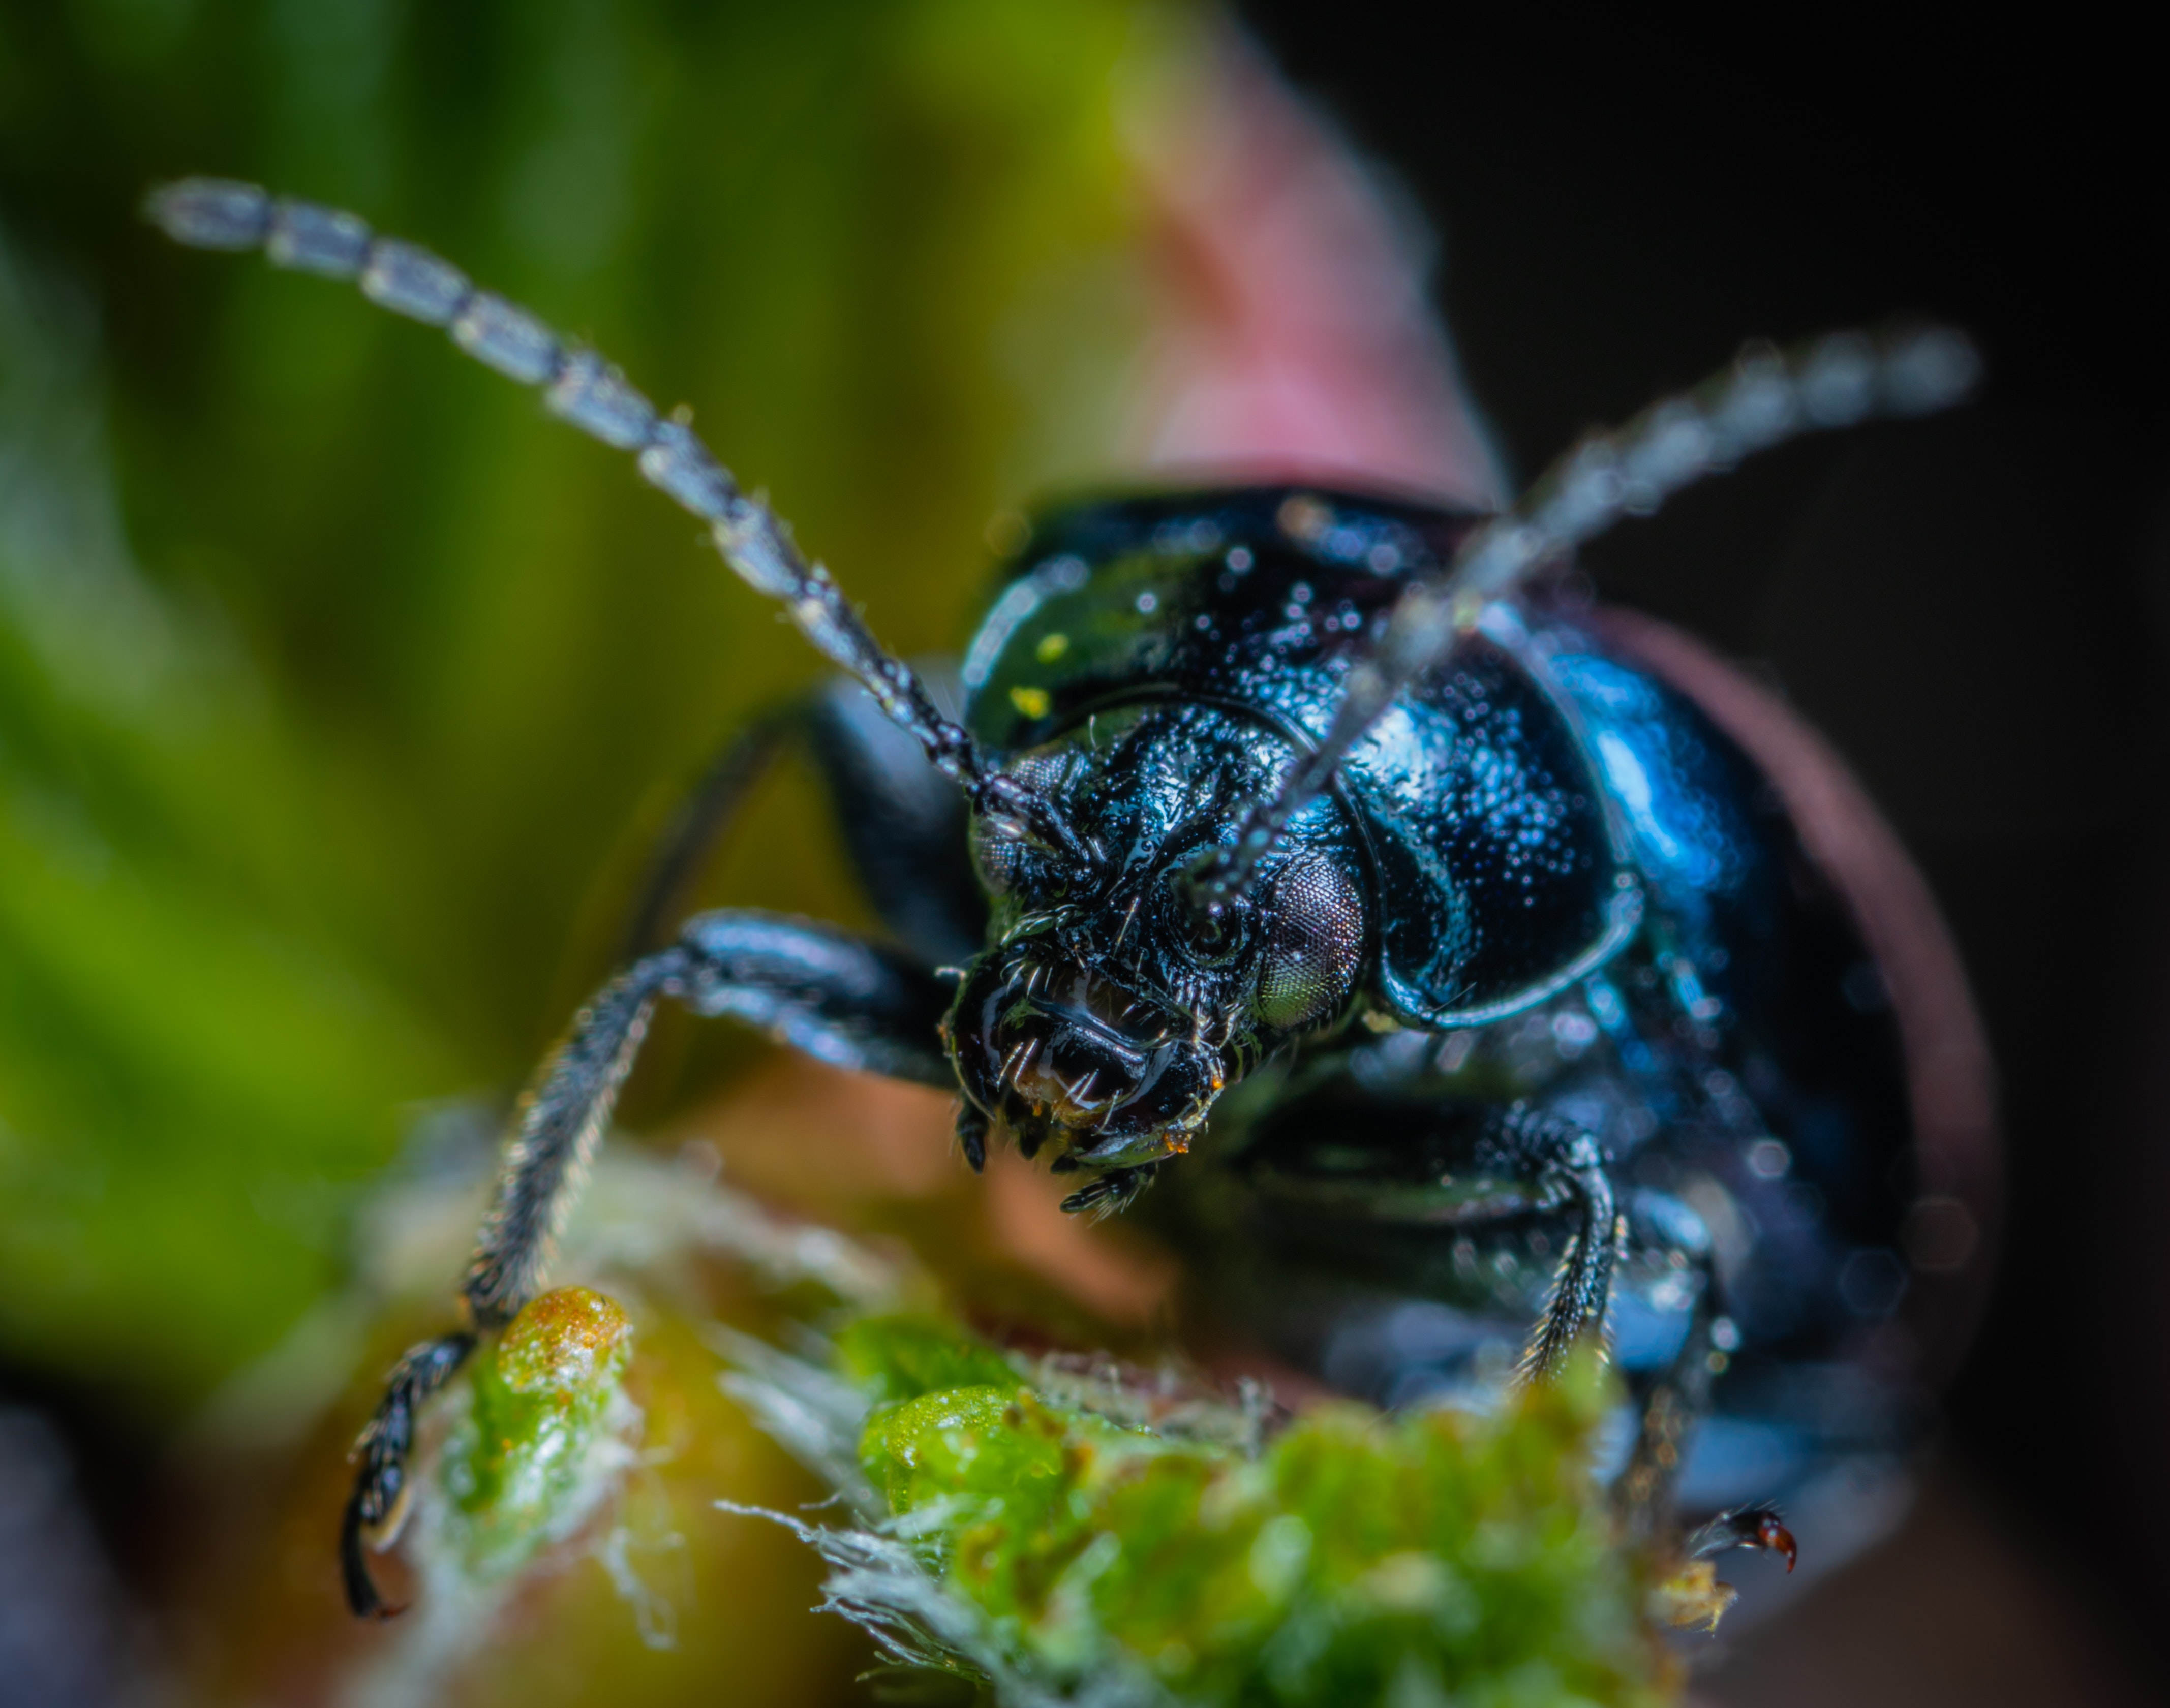
insect, macro photography, beetle, invertebrate, close up, organism, pest, photography, arthropod, wildlife, plant, leaf beetle, membrane winged insect, blowflies, Blister beetles, ground beetle